Matrioshka brain

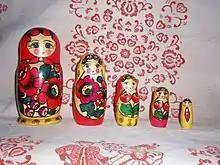
Matryoshka dolls set in a row

The concept of a matrioshka brain comes from the idea of using Dyson spheres to power an enormous, star-sized computer. The term "matrioshka brain" originates from matryoshka dolls, which are wooden Russian nesting dolls. Matrioshka brains are composed of several Dyson spheres nested inside one another, the same way that matryoshka dolls are composed of multiple nested doll components.